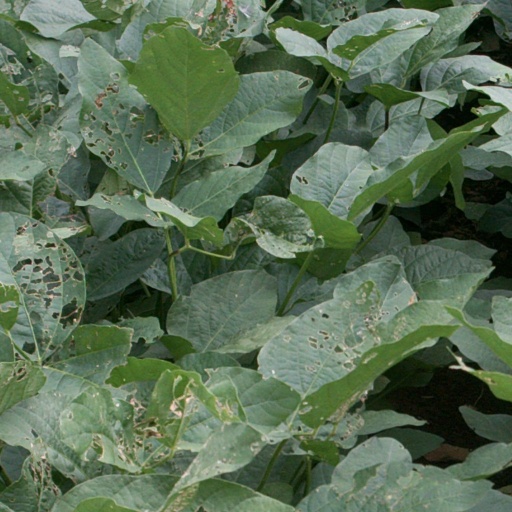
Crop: soybean